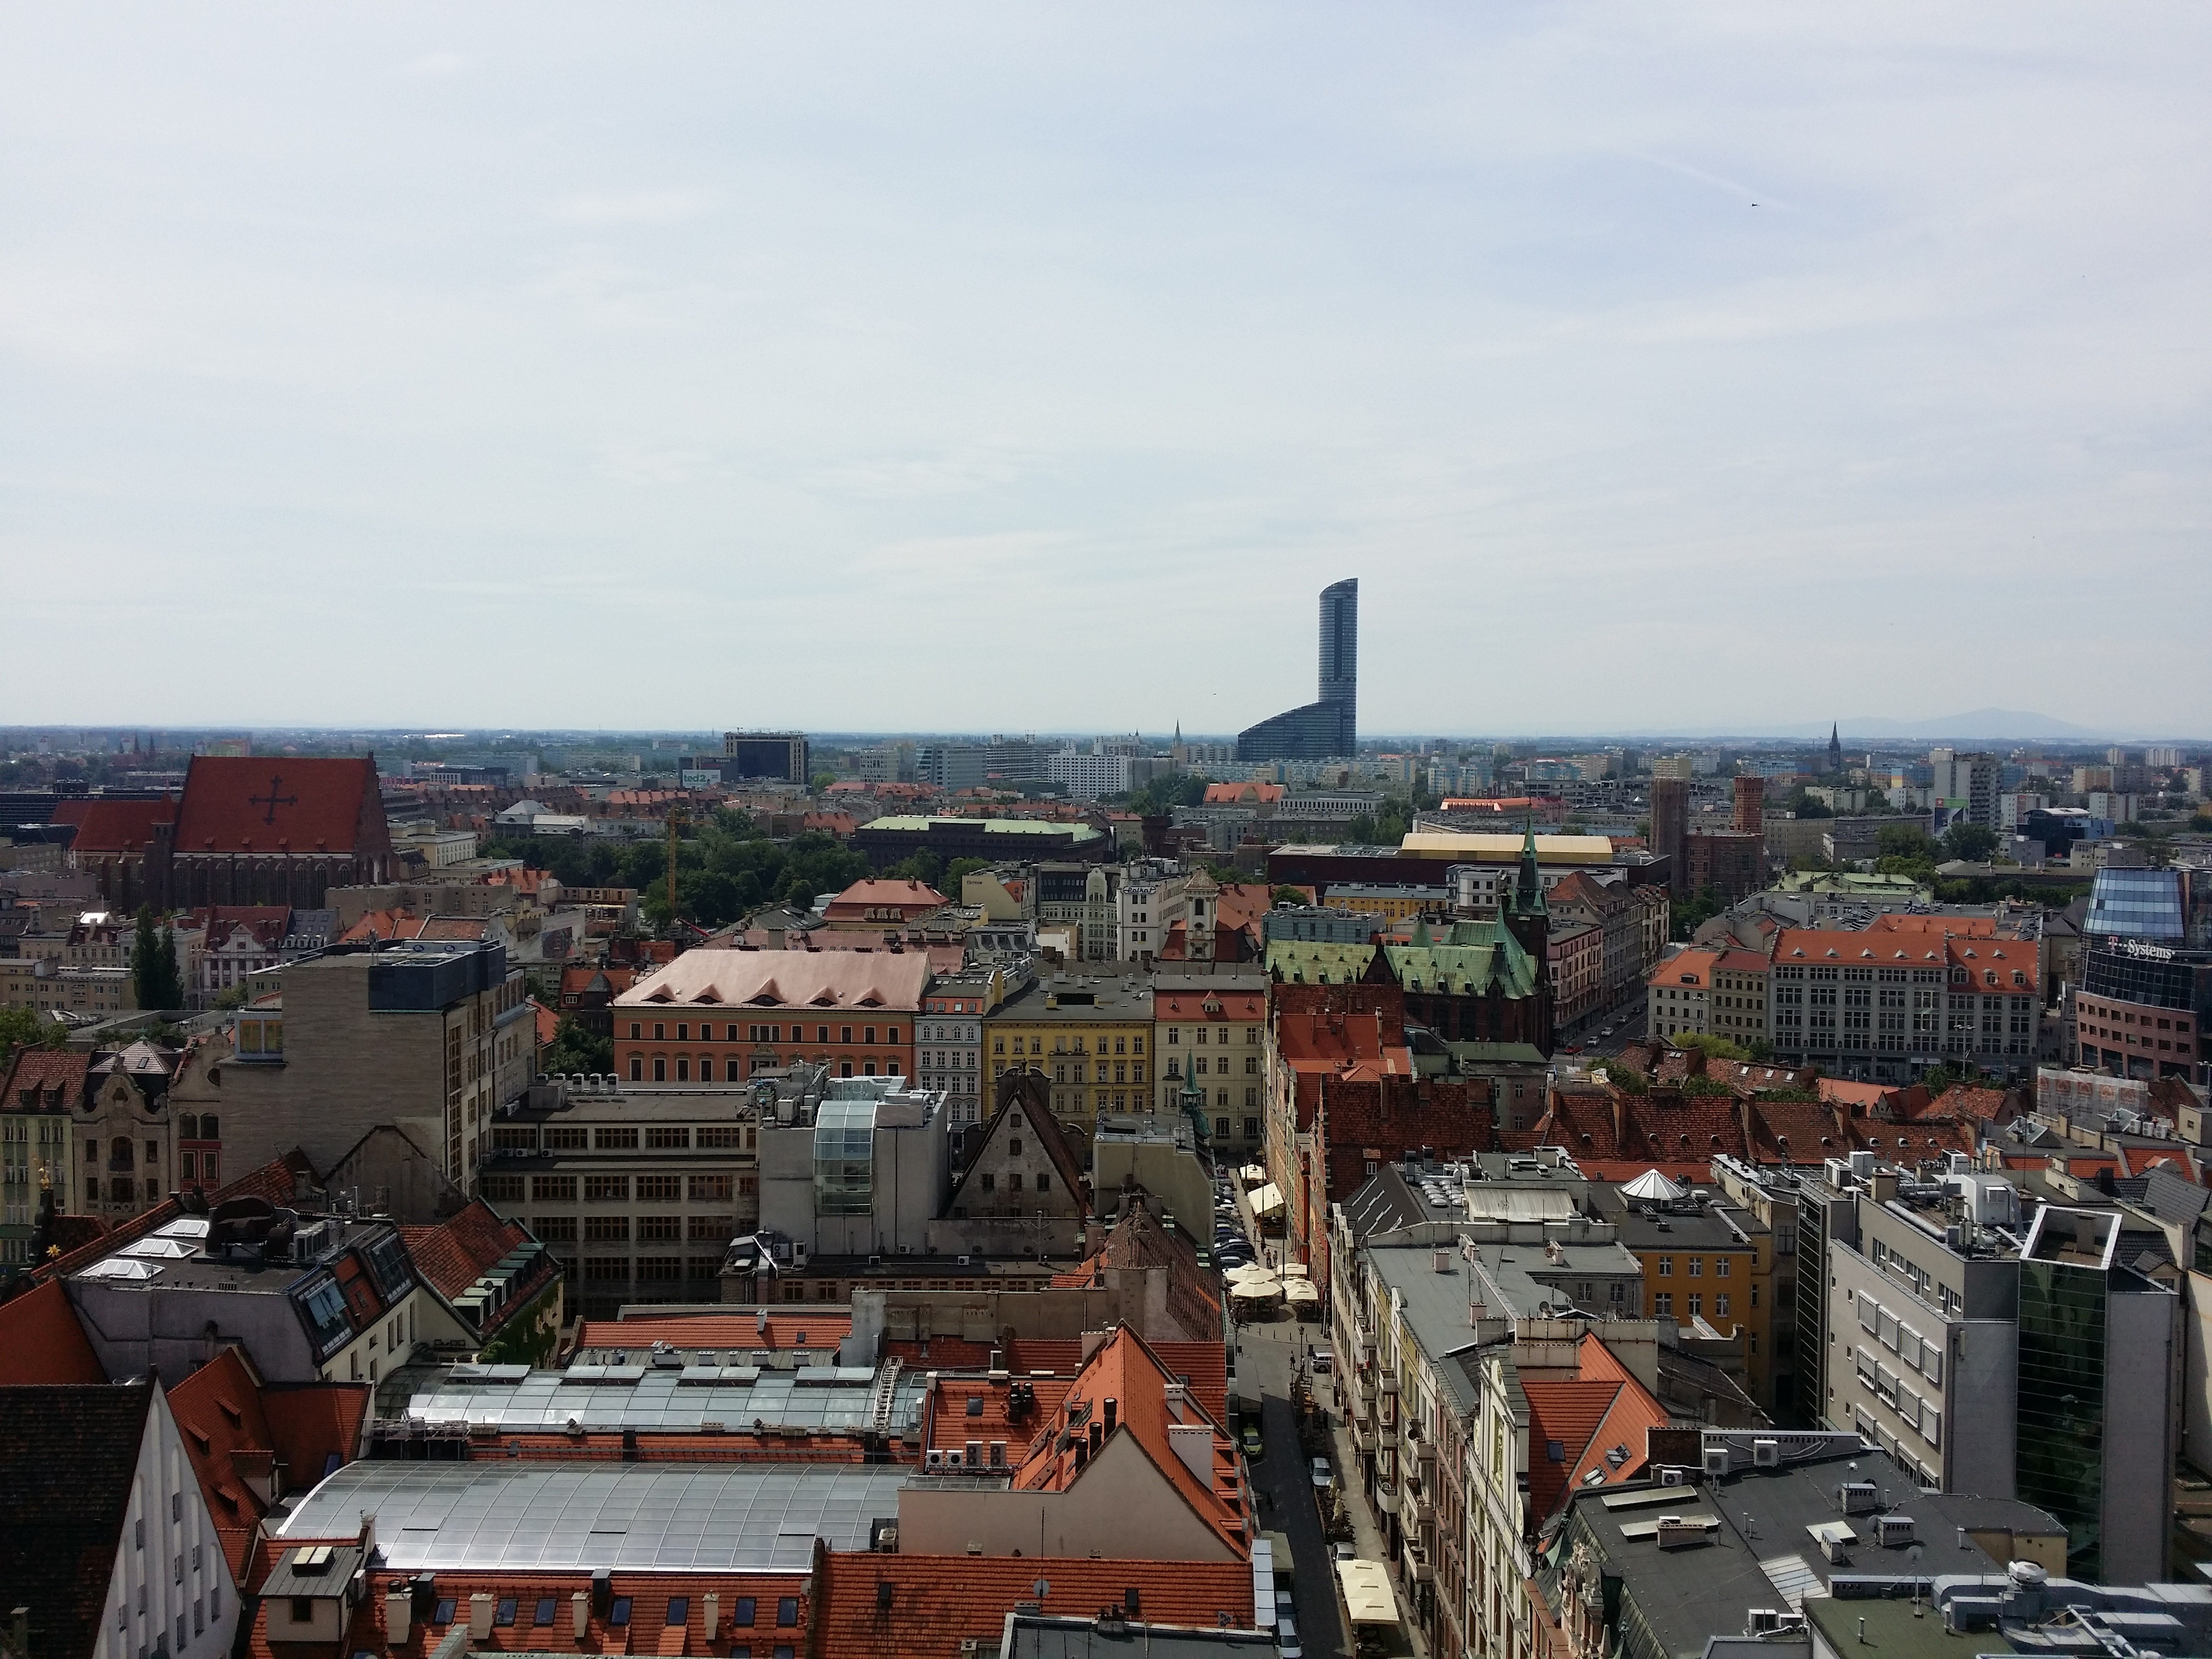
landscape, architecture, skyline, street, town, view, city, skyscraper, monument, cityscape, panorama, downtown, buildings, poland, panorama of the city, metropolis, neighbourhood, the market, aerial photography, wroc aw, the city centre, lower silesia, urban area, residential area, geographical feature, human settlement